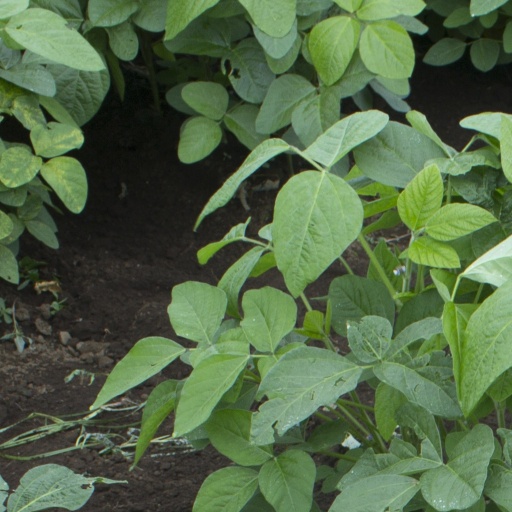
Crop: soybean